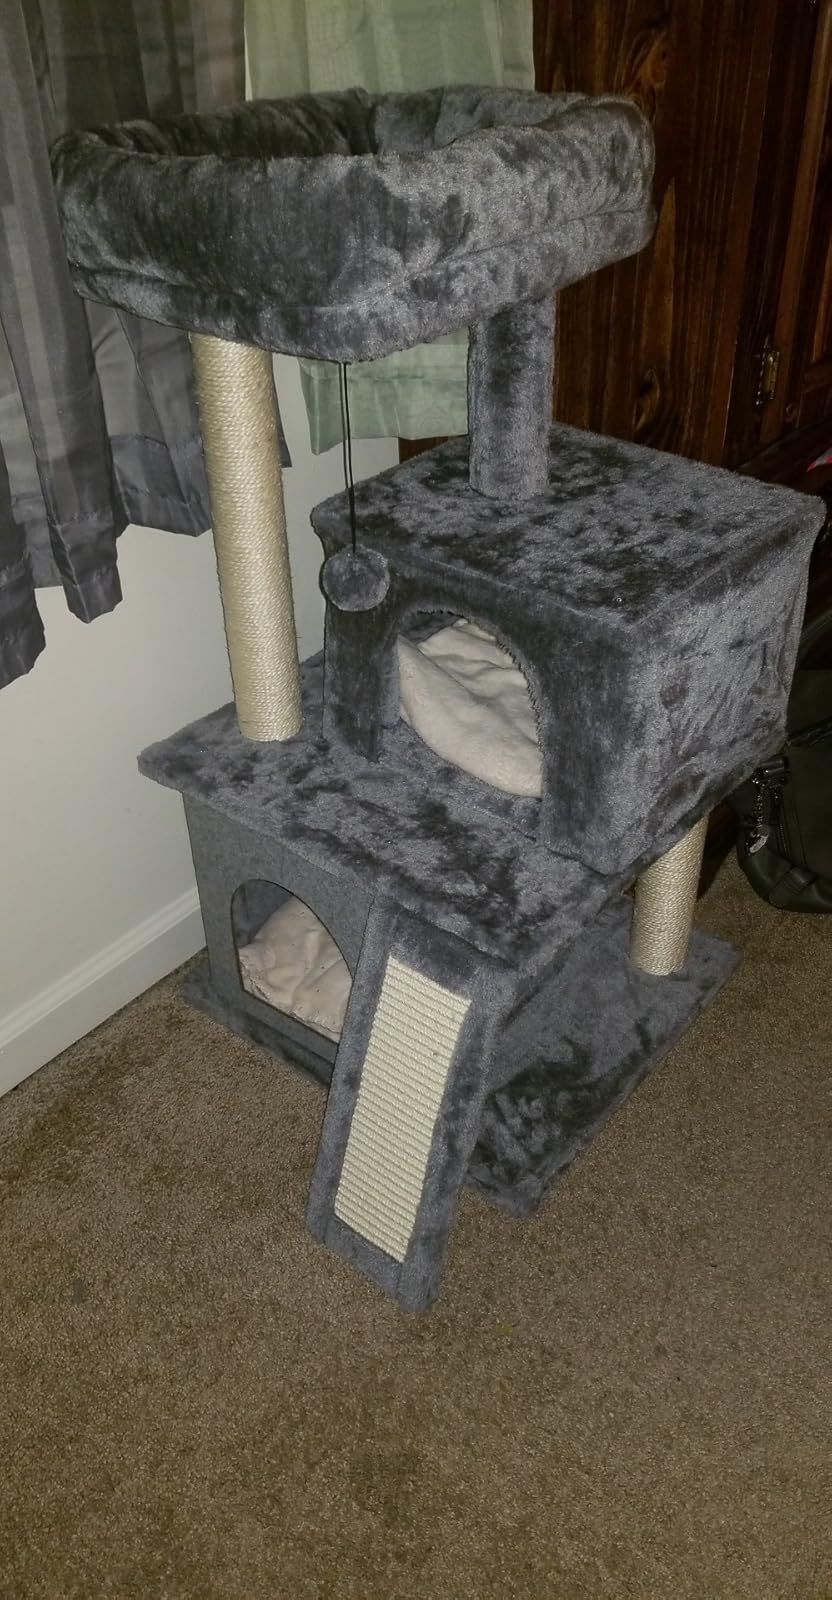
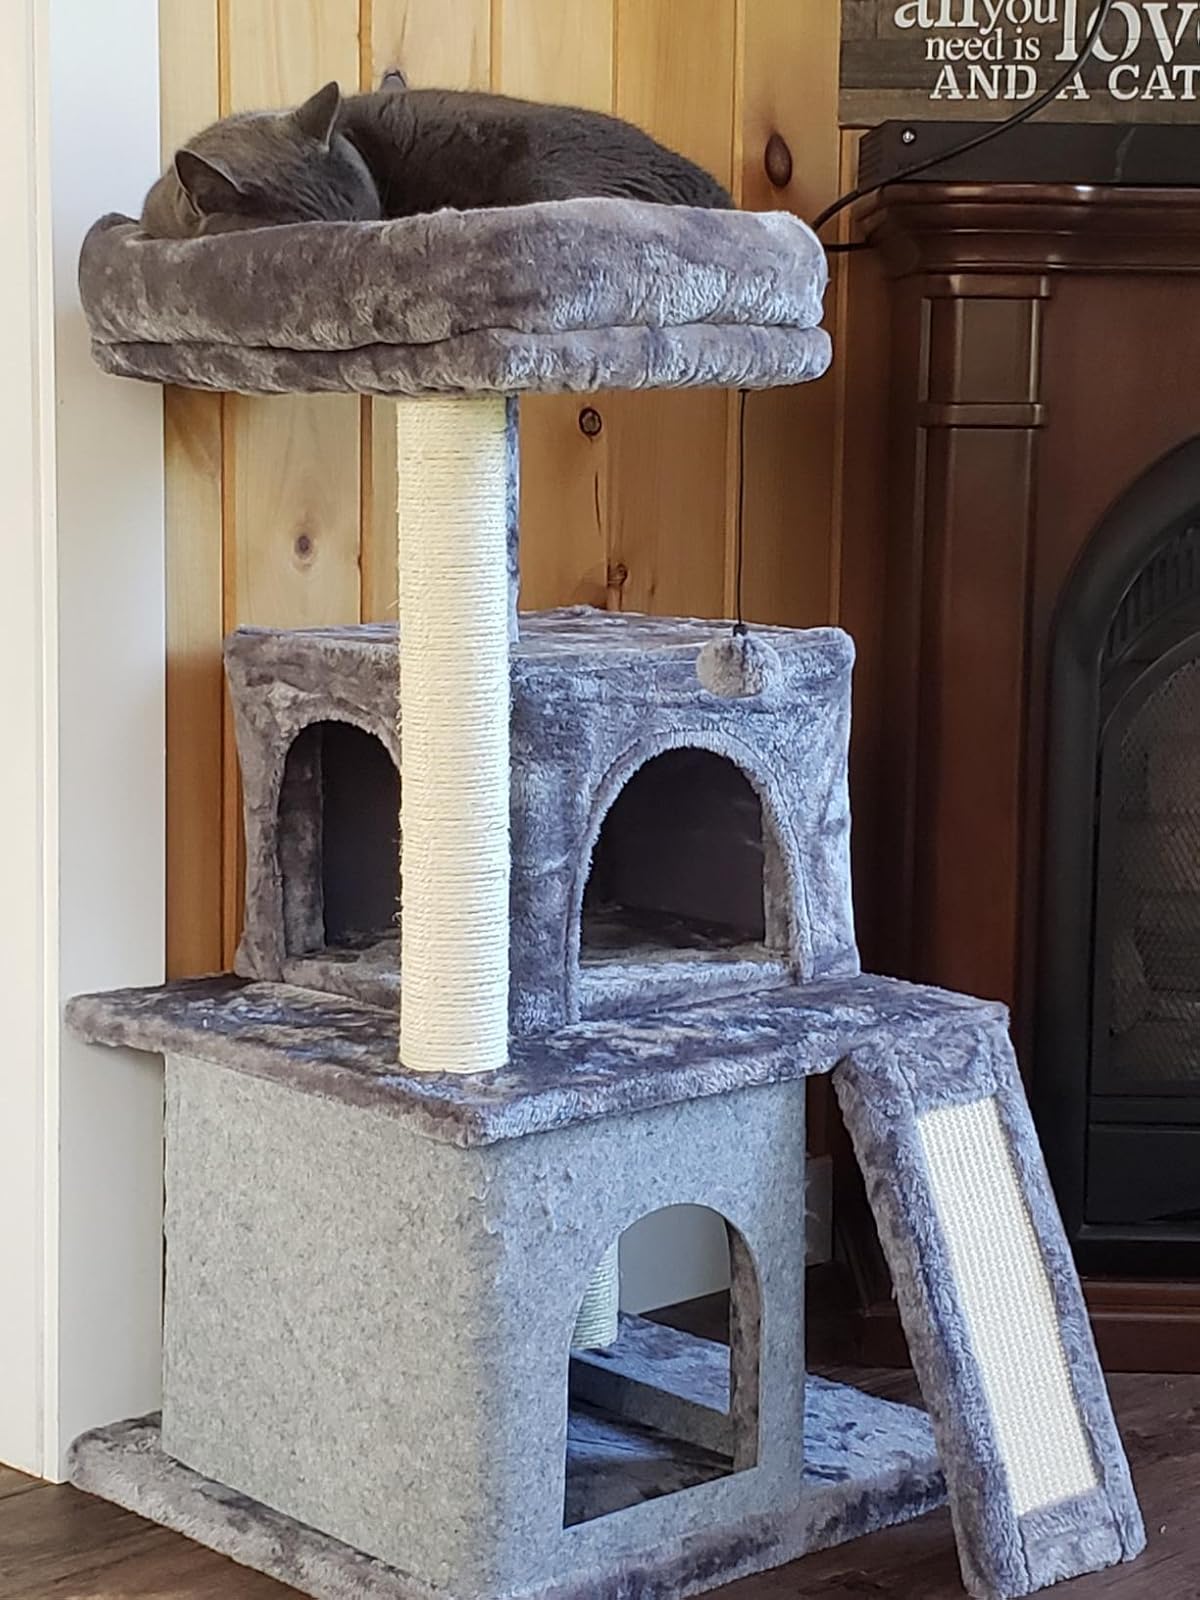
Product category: items_cat tree
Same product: yes